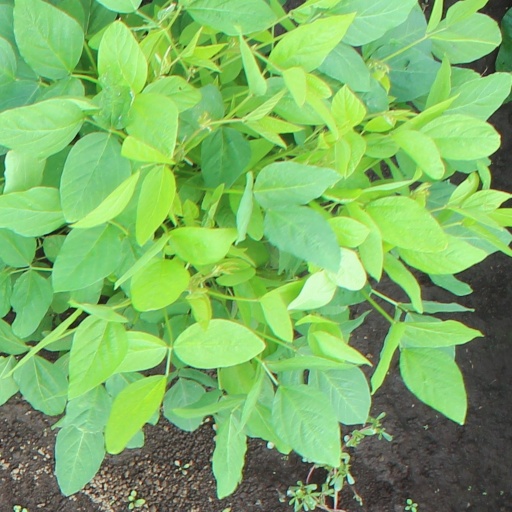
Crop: soybean